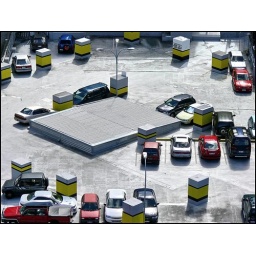
I was lucky enough to be allowed on the roof of one of the taller buildings in town...